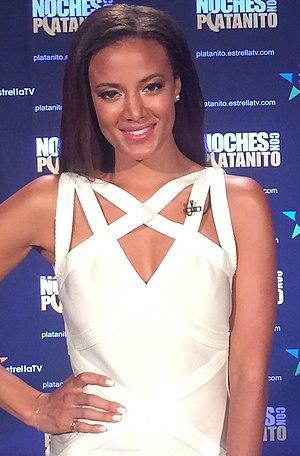
Cet article présente les treize épisodes de la première saison de la série télévisée américaine Roswell, New Mexico.
Heather Hemmens, née le 10 juillet 1988 à Waldo dans le Maine, est une actrice, productrice et réalisatrice américaine.
Roswell, New Mexico est une série télévisée américaine développée par Julie Plec et Carina Adly MacKenzie qui va également produire et écrire la série, et diffusée depuis le 15 janvier 2019 sur le réseau The CW, et sur Showcase au Canada.